Mistress Quickly

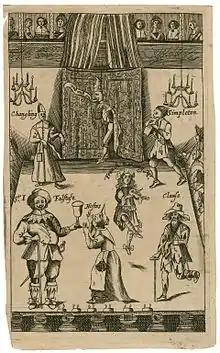
The earliest depiction of Mistress Quickly (labelled "hostes[s]") with Falstaff, in a print from 1662 that depicts popular stage characters of the time

Quickly's role in "The Merry Wives" is sufficiently different from her role in the other plays that some critics have suggested that she cannot be the same character. Nothing suggests that she already knows Falstaff (or Bardolph, or Pistol), and there is no explanation of how she comes to be working for Dr. Caius. However, there are also many other continuity problems with other characters in the play. For example, the play is set at an unspecified period in the reign of Henry IV, but Shallow is feuding with Falstaff from the beginning, even though in the Henriad plays he only realises his mistake in trusting him after Henry V is crowned. These oddities may have arisen because the play was written rapidly for a specific occasion. There are some signs of attempts to make the events fit the action of the Henriad plays, for example the brief scene in which Pistol expresses his attraction to her and says "she is my prize". This fits with his marriage to her in "Henry V". There is no further reference to his pursuit of her in the play, but he plays the part of her consort in the fairy masque at the end.